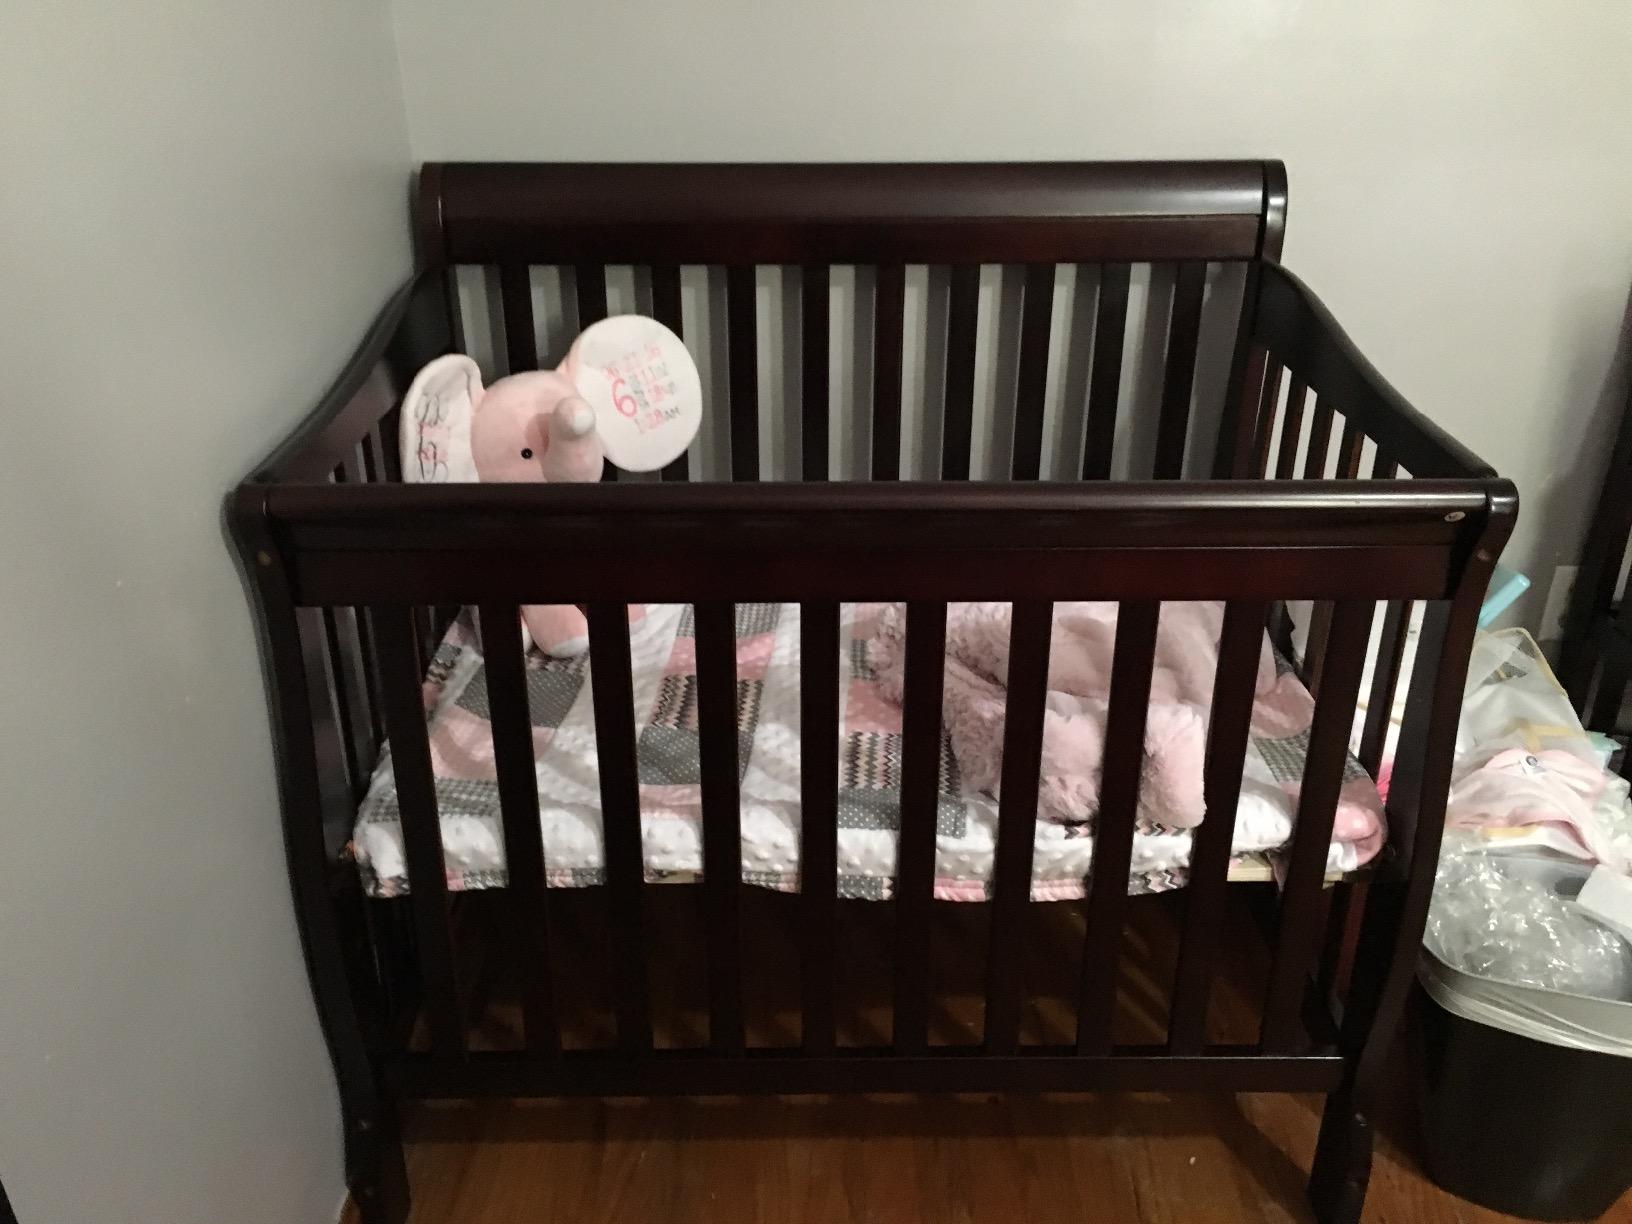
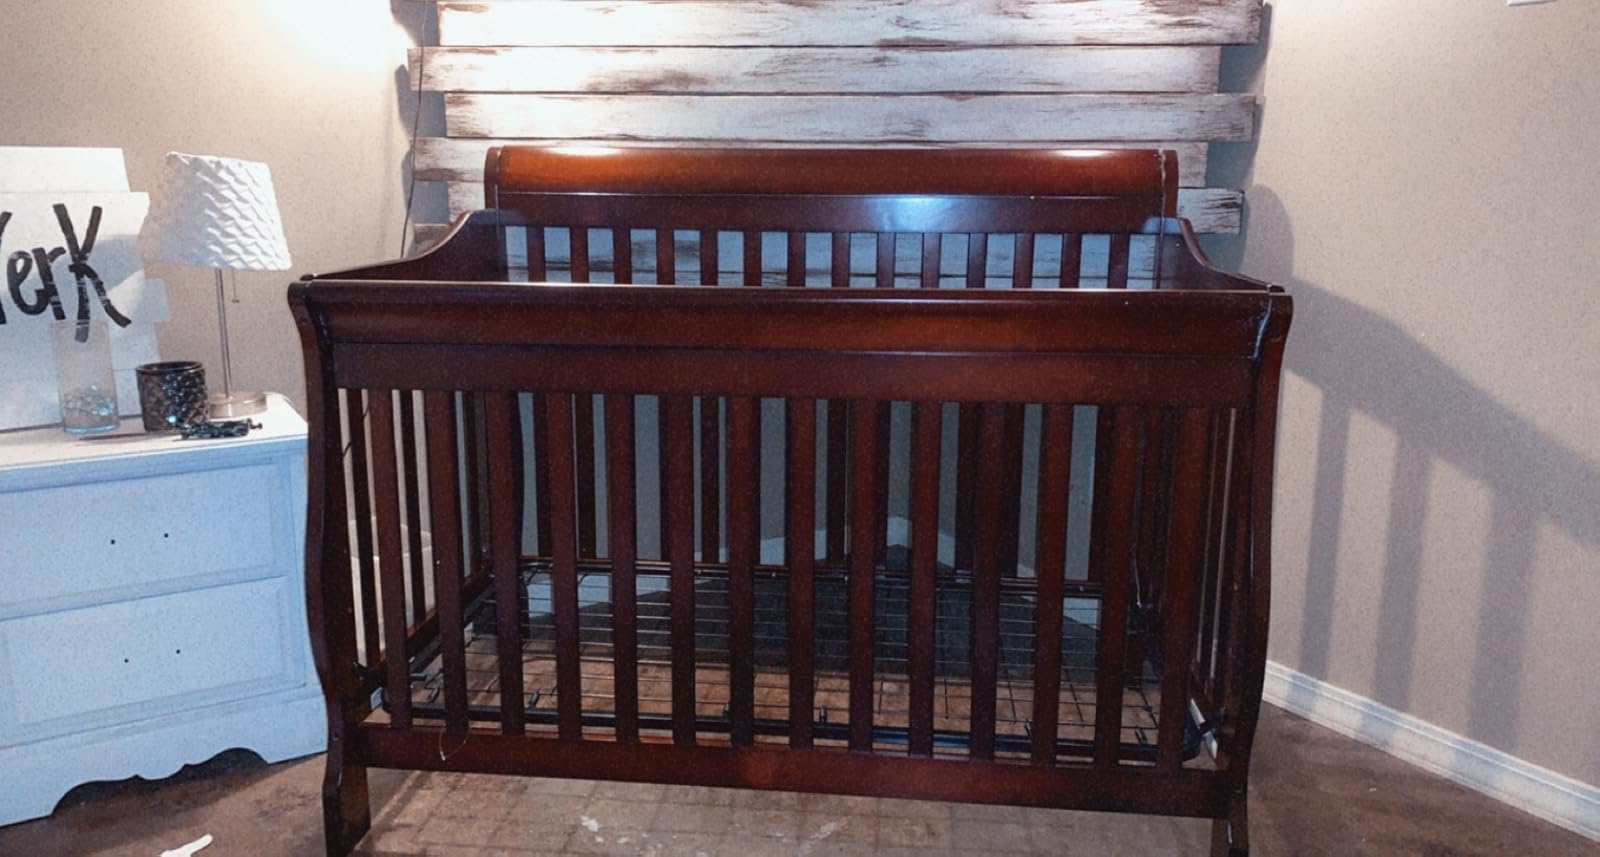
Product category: products_crib
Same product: yes